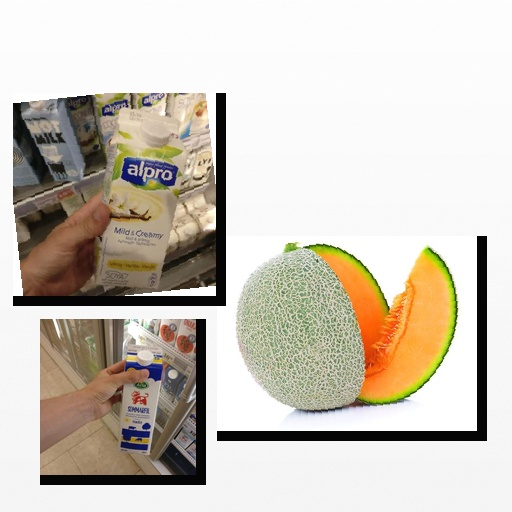
Food items: sour_milk, vanilla_soy_yogurt, cantaloupe